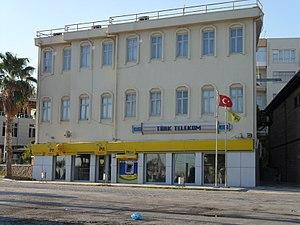
La Posta ve Telgraf Teşkilatı est une entreprise publique turque de poste et de télécommunications.